Lincoln Park History Museum

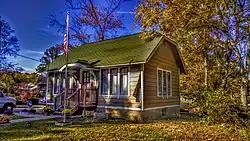
The museum as seen from U.S. Route 202

The Lincoln Park History Museum is an early-20th-century library and historic site located between U.S. Route 202 and the Morris Canal in Lincoln Park, New Jersey. It was built in 1927 as a public library serving the citizens of rural Lincoln Park. Since its decommissioning, it has served a different role as a history museum with exhibits about Lincoln Park, the Morris Canal, and New Jersey. The site features canal sleeper stones, a section of Roebling cable, and a path to the decommissioned Morris Canal. The museum site is a part of the much larger Benjamin Estate which includes the Terhune Benjamin House. The site is owned by the Borough of Lincoln Park and managed by the Lincoln Park Historical Society.